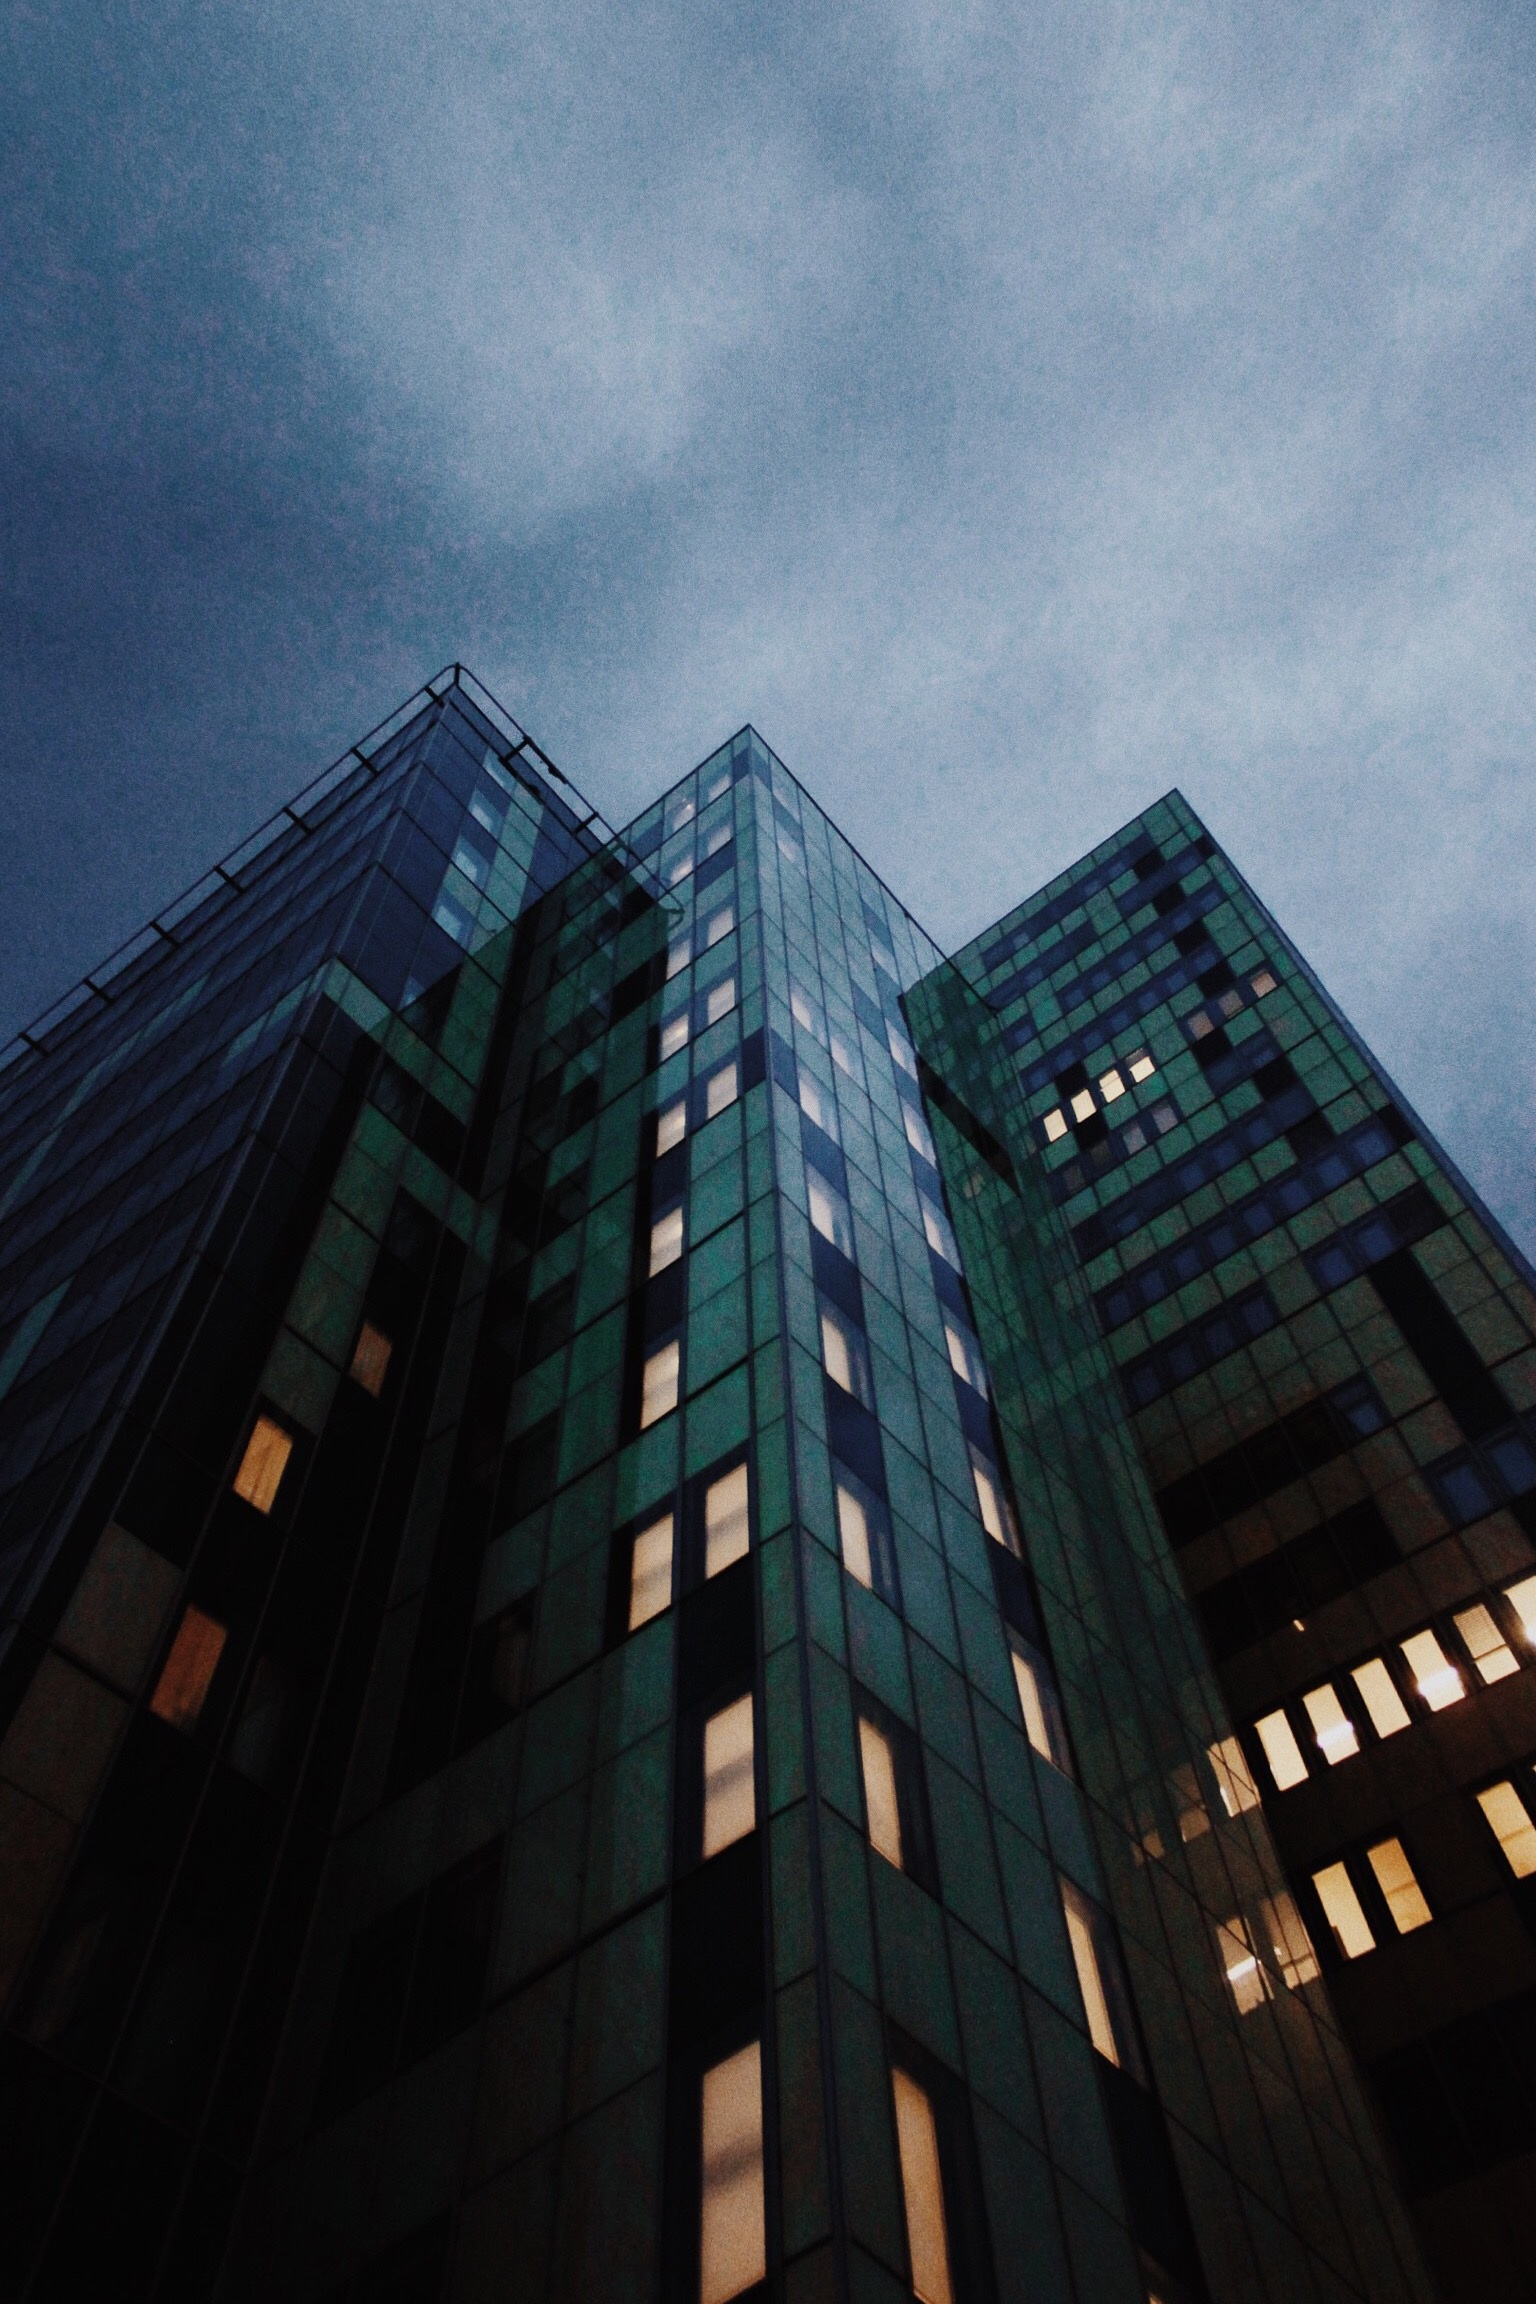
architecture, sky, city, skyscraper, cityscape, downtown, evening, line, reflection, facade, blue, tower block, symmetry, shape, metropolis, urban area, metropolitan area